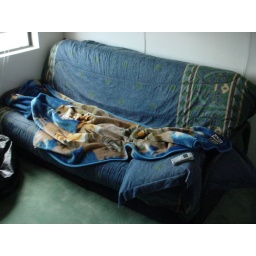
The futon I used to sleep on over at my parents house while I was in college.